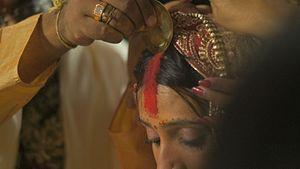
Le Sindoor ou Sindooram est une poudre cosmétique traditionnelle de couleur rouge vermillon ou orange-rouge du sous-continent indien, généralement portée par les femmes mariées le long de la séparation de leurs cheveux. Dans les communautés hindoues, l'utilisation du sindoor indique qu'une femme est mariée et que cesser de le porter implique généralement le veuvage.
Le cinabre est un pigment de teinte rouge vermillon obtenu par broyage et lévigation de l’espèce minérale de sulfure de mercure(II).